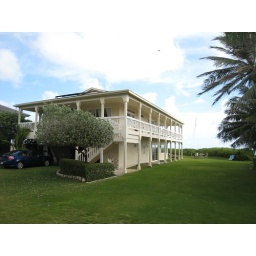
Mauck scored us his friend Cat's dad's amazing beach house in Kailua.